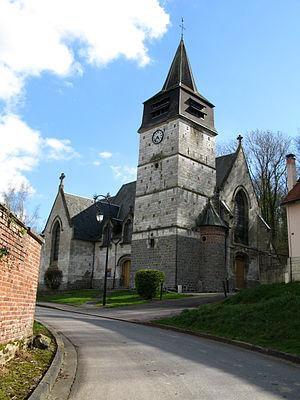
Toutencourt est une commune française située dans le département de la Somme, en région Hauts-de-France.